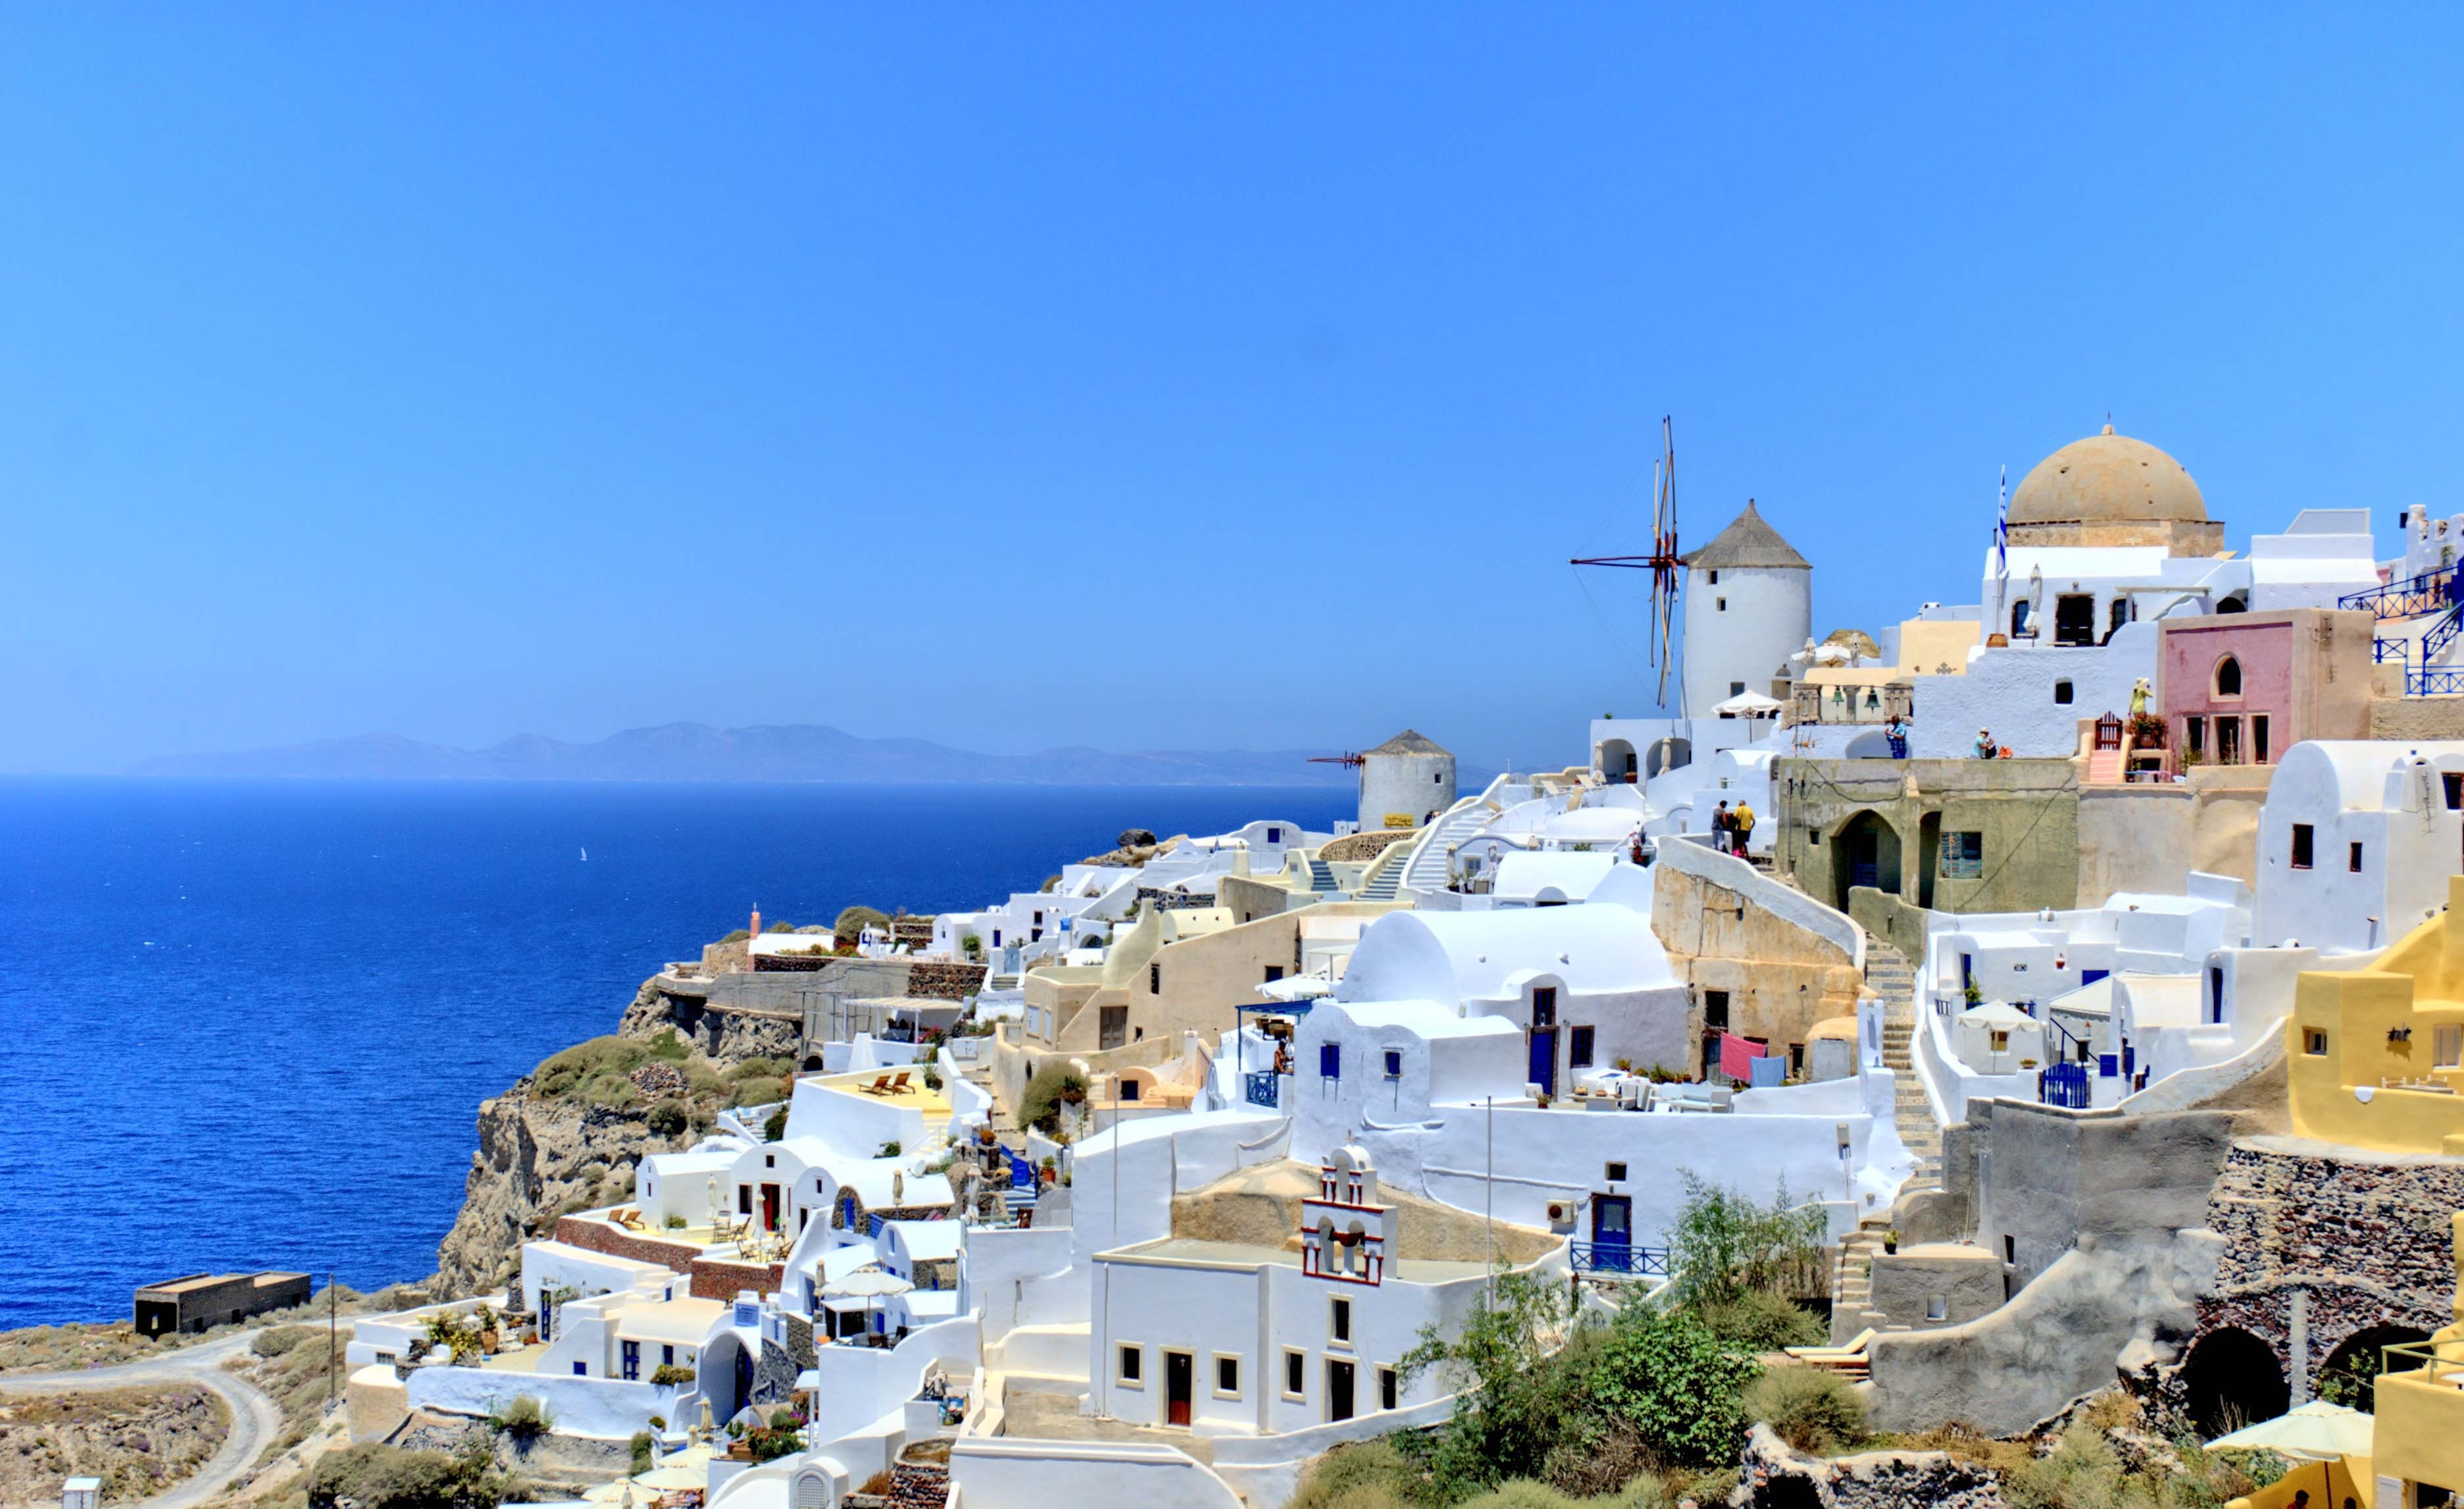
beach, landscape, sea, coast, water, nature, ocean, town, summer, vacation, village, holiday, bay, tourism, santorini, resort, holidays, greece, the sun, cape, the coast